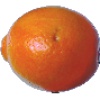
Label: tangelo